Paraxenisaurus

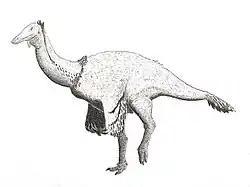
Hypothetical life reconstruction of "Paraxenisaurus" based on "Deinocheirus" and "Beishanlong"

The known remains of "Paraxenisaurus" are highly incomplete, and it is not known how ontogenetically old the known specimens were when they died and became fossilized, so making an accurate estimate of their full size in life is very difficult. The authors who described the fossils estimated that "Paraxenisaurus" was about long and weighed about . They suggested this based on the size estimates for the similarly-sized and more completely known genus "Beishanlong", which is believed to be a close relative.